William Burges

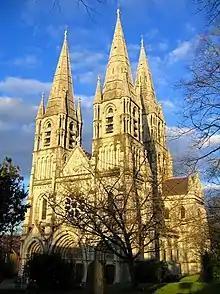
Saint Fin Barre's Cathedral, Cork, Ireland – Burges's first major commission

In 1859 Burges began work with Ambrose Poynter on the Maison Dieu, Dover, which was completed in 1861. Emulation of the original medieval style can be seen in his renovation of the grotesque animals and in the coats of arms incorporated into his new designs. Burges later designed the Council Chamber, added in 1867, and in 1881 began work on Connaught Hall in Dover, a town meeting and concert hall. The new building contained meeting rooms and mayoral and official offices. Although Burges designed the project, most of it was completed after his death by his partners, Pullan and Chapple. The listed status of the Maison Dieu was reclassified as Grade I in 2017 and Dover District Council, the building's owner, is seeking grant funding to enable a restoration, focussing on Burges's work.